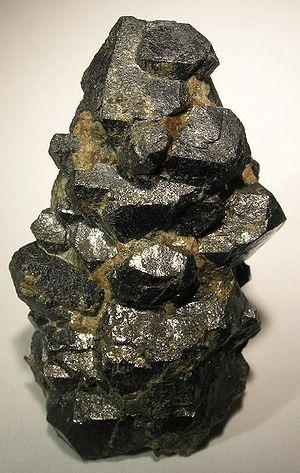
Ada Florence Remfry Hitchins était la principale assistante de recherche du chimiste britannique Frederick Soddy qui reçut le prix Nobel en 1921 pour son travail sur les éléments radioactifs et sur la théorie des isotopes. Hitchins isola des échantillons dans des minerais d'uranium ores, prenant des mesures précises de la masse atomique qui fournirent les premières preuves expérimentales de l'existence de différents isotopes. Elle participa également à la découverte du protactinium, que Dmitri Mendeleev avait prédit dans le tableau périodique entre l'uranium et le thorium.